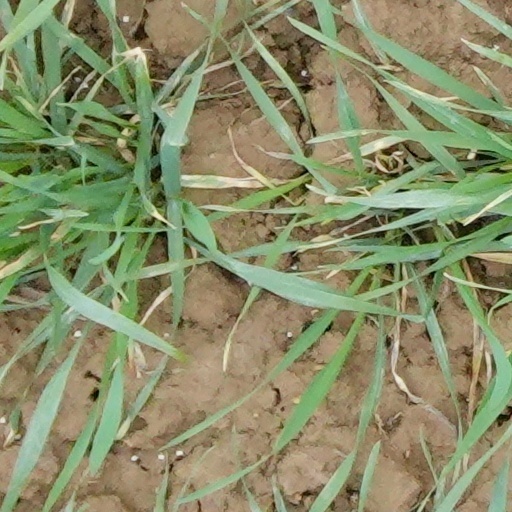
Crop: wheat